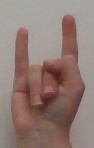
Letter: la